Fort Reynolds (Virginia)

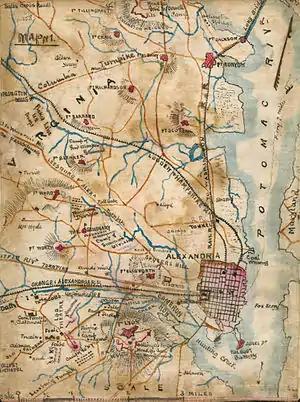
Map of forts around the city of Alexandria.

Gen. John Newton, who was in charge of the forts south of Four Mile Run, supervised the construction and managed the flow of men and material.